STV Glasgow

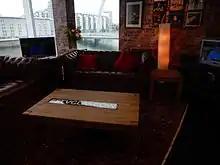
STV Glasgow studio at Pacific Quay

STV Glasgow aired a locally focused schedule of new, archived and imported programming, including daily magazine shows, an expanded "STV News" service, features, former STV programmes, documentaries and drama.